Giovanni Battista Guglielmini

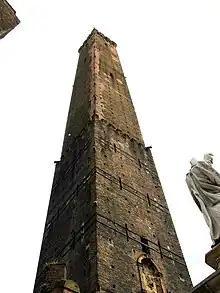
Torre degli Asinelli, Bologne

Guglielmini was born at Bologna, received the tonsure in early youth and was a secular priest ("abate"). His career in the Church is unknown; he died single. A protégé of Cardinal Ignazio Boncompagni, he pursued higher studies, and graduated in philosophy, in 1787, at the age of 24. If he was a relative of the famous engineer and physician, Domenico Guglielmini, who had been general superintendent of the Bologna waterworks a hundred years before, he was certainly not his direct descendant.